Masamu Yanase

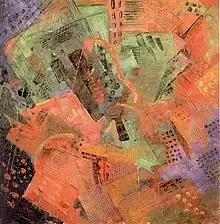
"A Morning in May and Me before Breakfast", 1923. Musashino Art University Museum

After the Great Kanto Earthquake in 1923, Yanase was arrested during a round-up of radicals, which inspired him to become even more political. In response to this new radical political spirit, he discontinued painting, which he viewed as a bourgeois activity, to begin working on posters, graphics and other forms of mass communication and popular art forms such as comics and cartoons. In 1931, he joined the then illegal Japanese Communist Party. In 1932, he was arrested and tortured by the Special Higher Police on suspicion of violating the Peace Preservation Law. His social commentary cartoons were published in the Yomiuri Shimbun newspaper. Some of Yananse's "manga" drawings were inspired by the German artist, George Grosz, as in the 1924 manga, "The Face of the Bourgeoise Composed out of (the works of) Grosz".